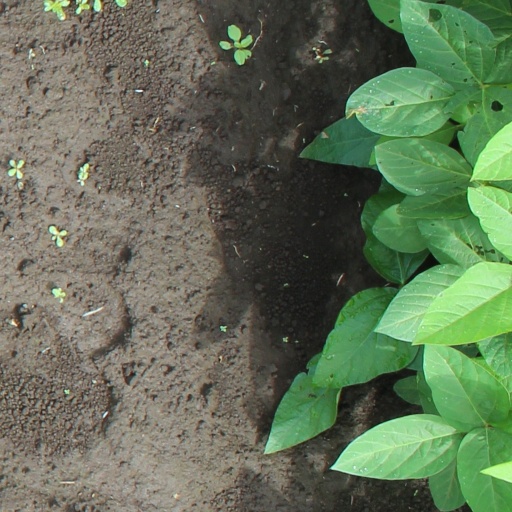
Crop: soybean